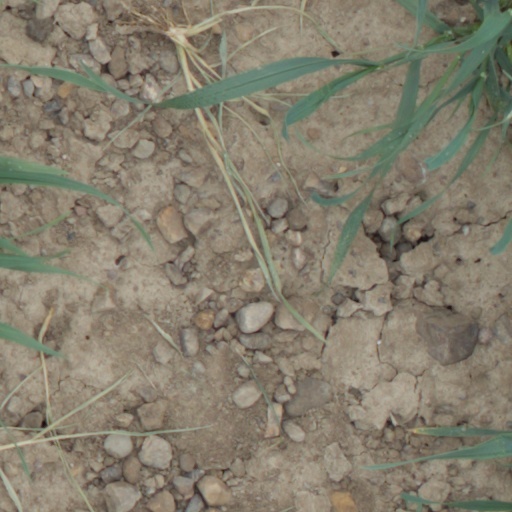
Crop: wheat